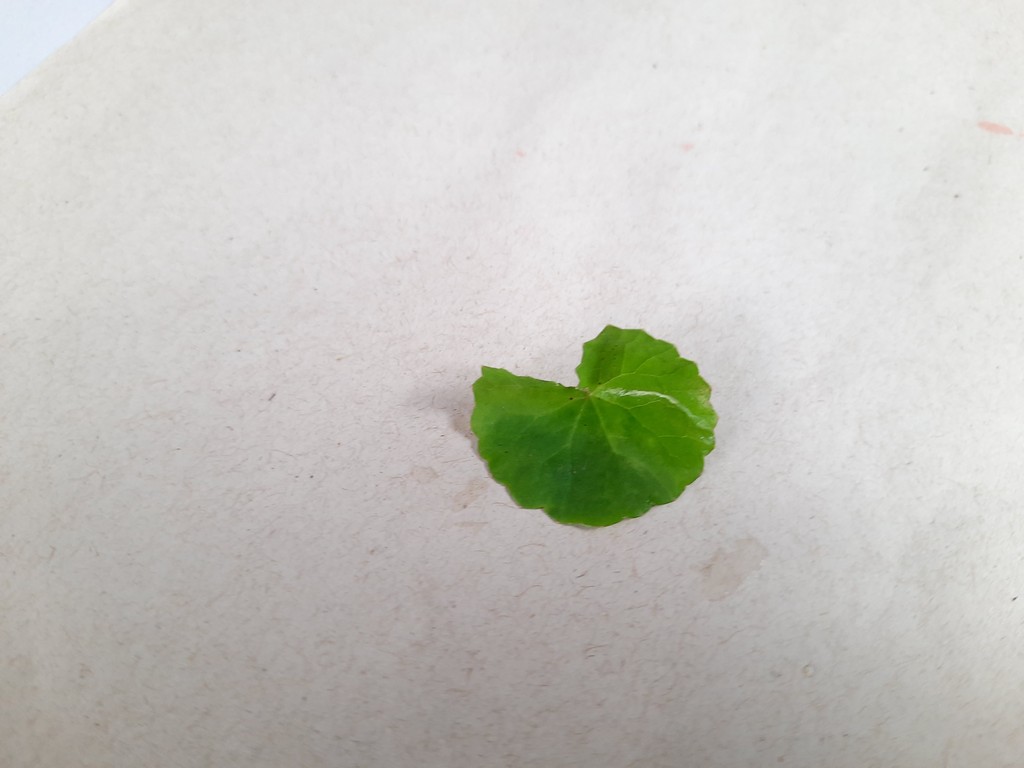
Label: Healthy